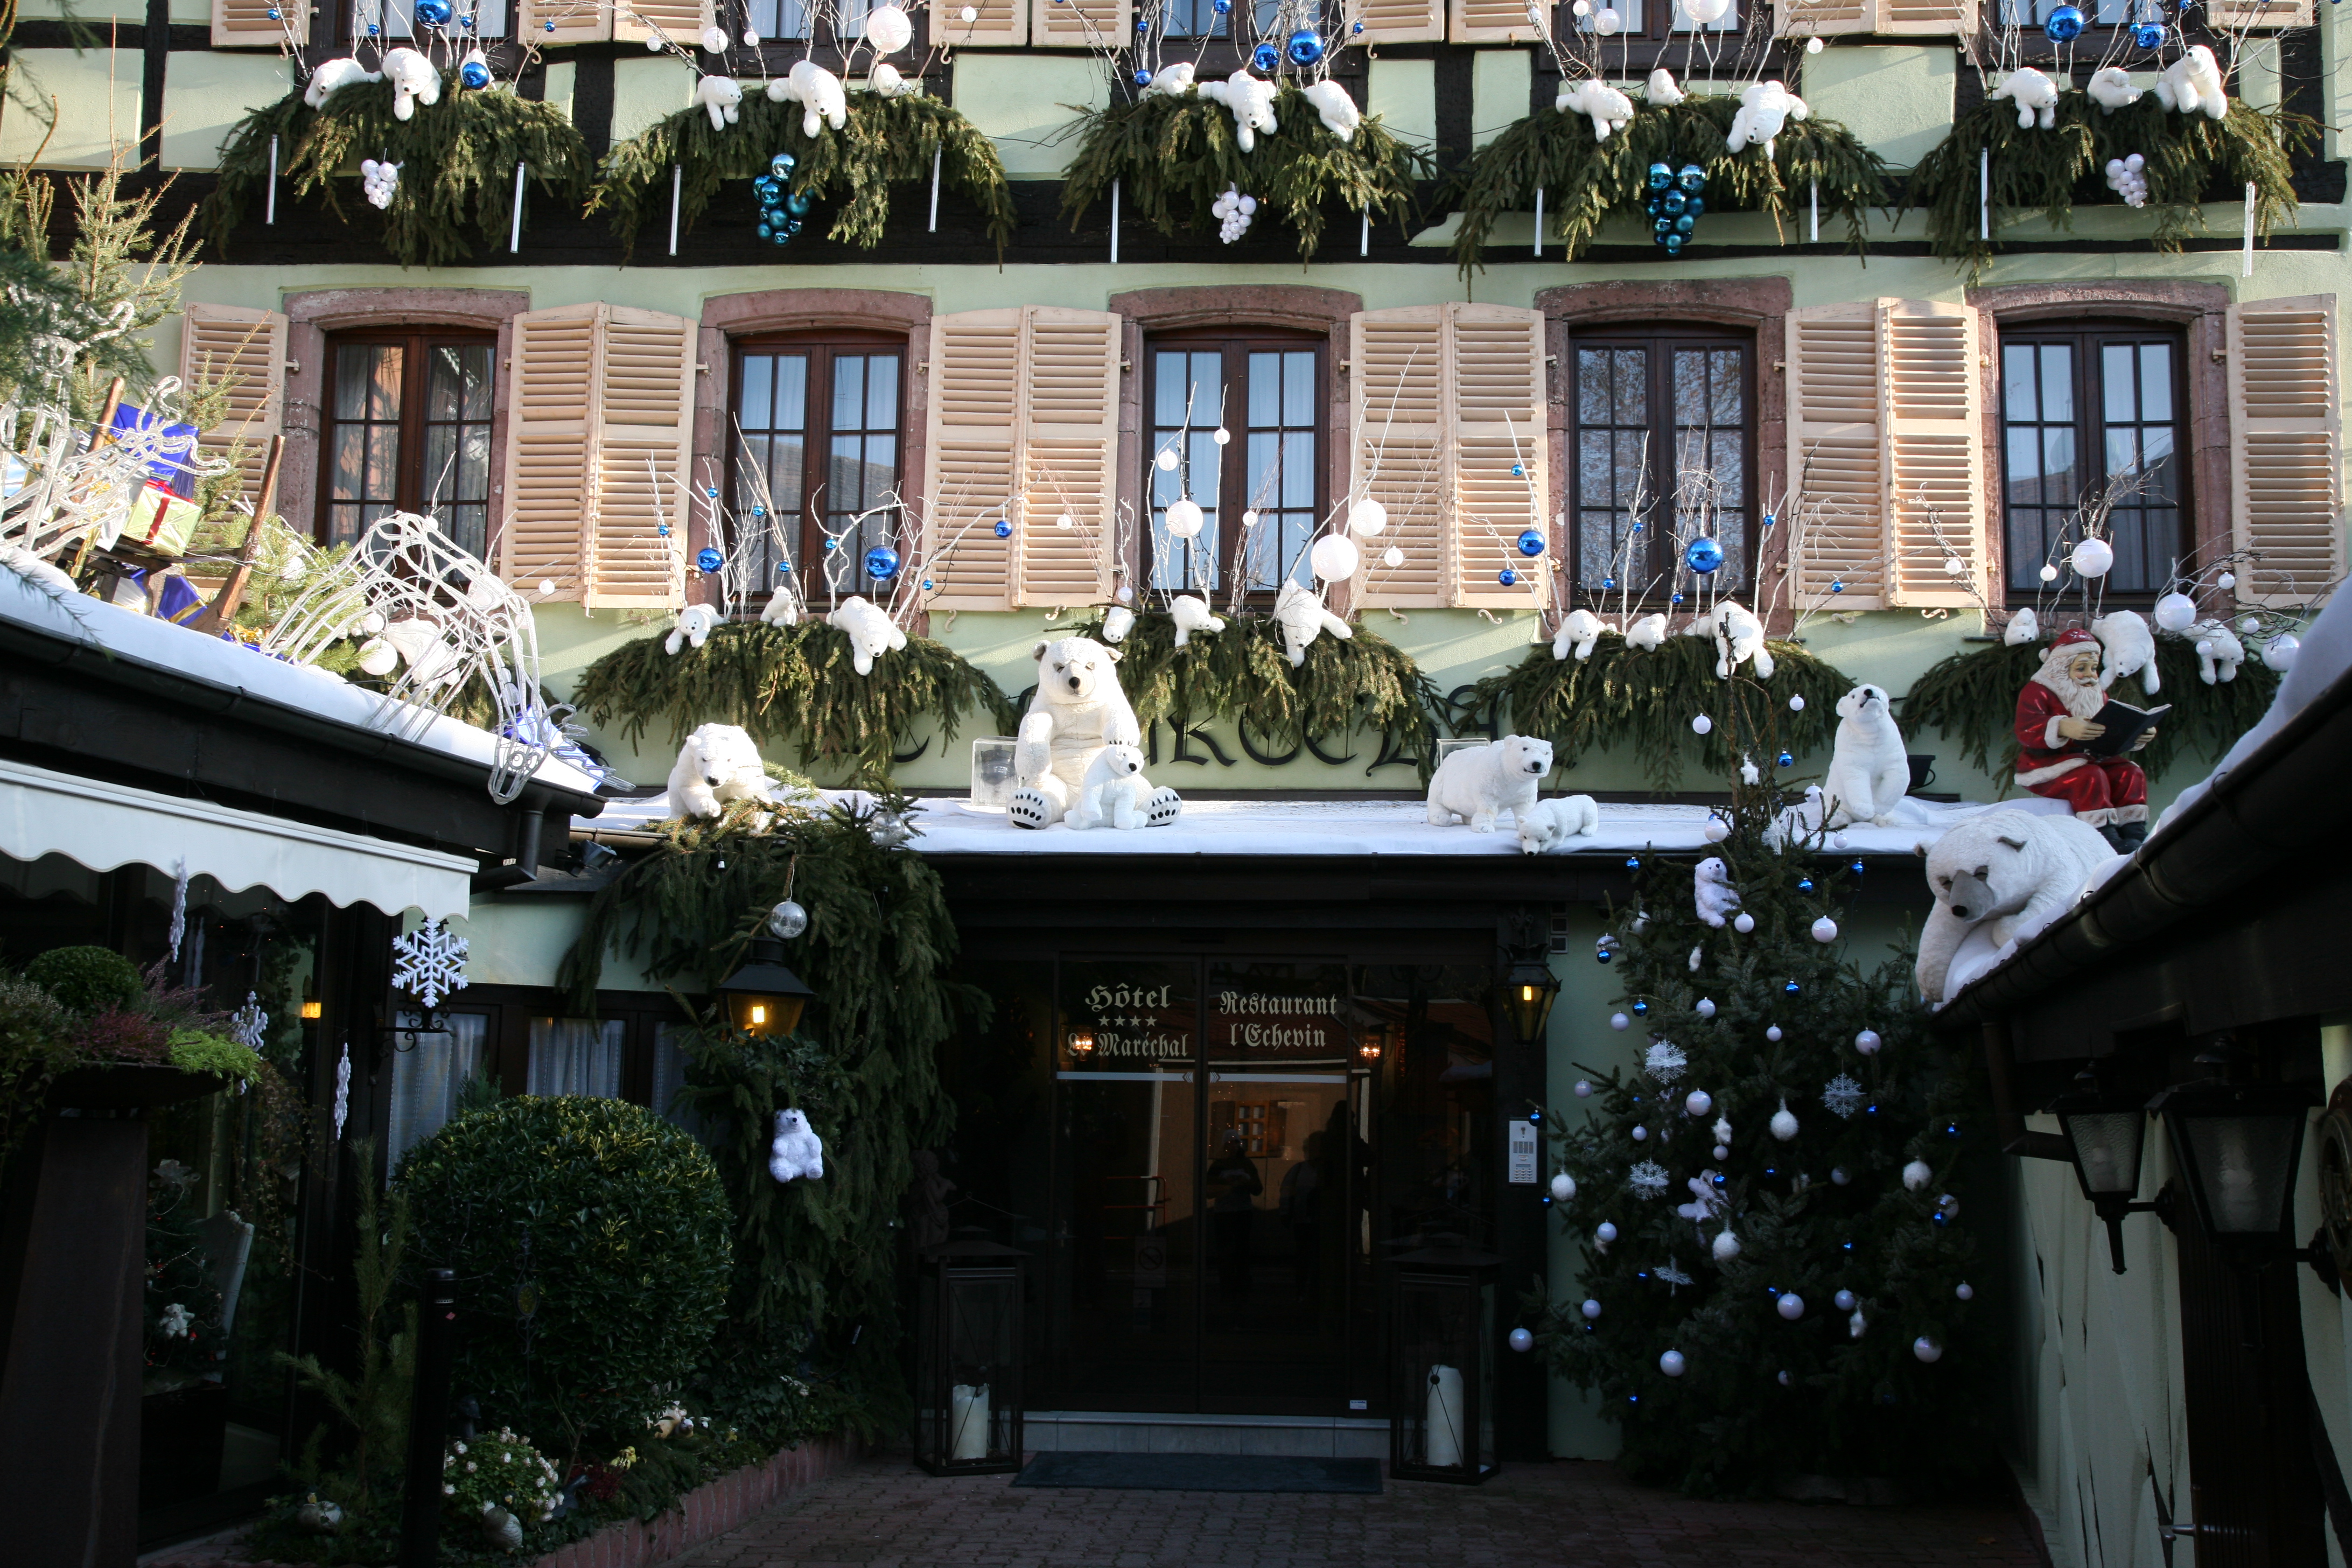
restaurant, downtown, hotel, shrine, noel, colmar, alsace, hoteldumarchal